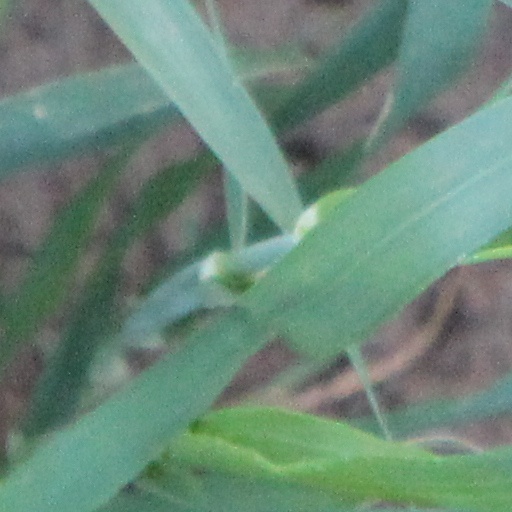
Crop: wheat